Felix the Cat filmography

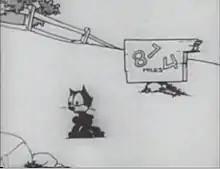
From "The Non-Stop Fright" (1927).

It is unknown if new Felix cartoons were produced during this period or if First National (sister company Warner Bros.) only redistributed earlier Felix cartoons.